Thomas Fritzsch

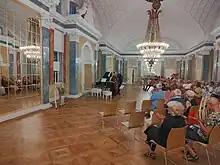
Opening concert of Abel Fest at Schloss Köthen

In 2023, Fritzsch initiated and directed an international festival around Abel's music in the composer's home town Köthen, in memory of the tercentenary of his birth.